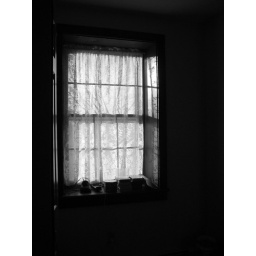
The window looked neat to me in black and white so I grabbed a quick shot.